Rockefeller Center

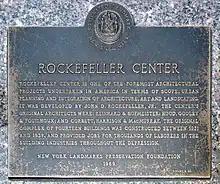
Rockefeller Center's landmark plaque

600 Fifth Avenue was sold to Rockefeller Center's managers in 1963, thus officially becoming part of Rockefeller Center. The same year, officials from Esso (later renamed Exxon) proposed a new building for the complex because the company had outgrown the space in the buildings it already occupied. Rockefeller Center's managers hired the architectural firm Harrison & Abramovitz to design three new towers on the west side of Sixth Avenue, with one tower on each block between 47th and 50th streets. The Exxon Building, at 1251 Avenue of the Americas between 49th and 50th streets, was formally announced in August 1967. Three months later, officials also announced plans for a tower housing McGraw-Hill, located one block south at 1221 Avenue of the Americas. Plans for a tower anchored by Celanese, to be located at 1211 Avenue of the Americas between 47th and 48th streets, would not be revealed until 1970. The Exxon Building opened in 1971, followed by the McGraw-Hill Building in 1973 and the Celanese Building in 1974. By the time all three of the new buildings were opened, Rockefeller Center contained 7% of Manhattan's of leasable office space.